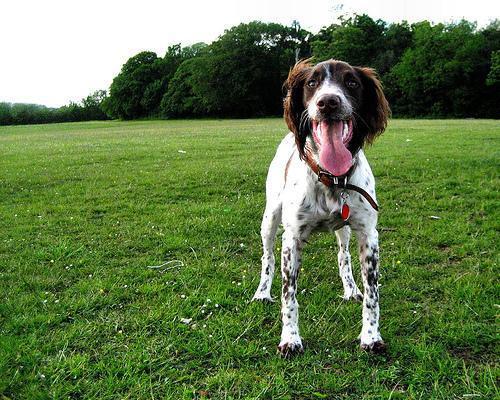
English_springer